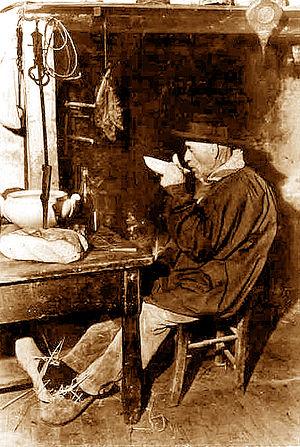
Chabrol en Périgord
Le périgord, appelé vin de pays du Périgord jusqu'en 2009, est un vin français d'indication géographique protégée de zone du vignoble du Sud-Ouest, produit dans le département de la Dordogne.